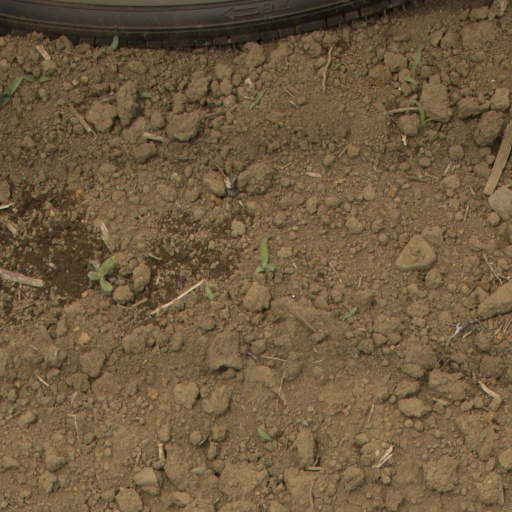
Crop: Jerusalem artichoke